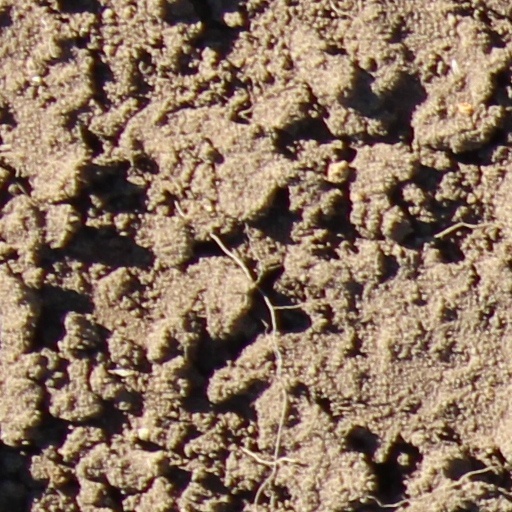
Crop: wheat